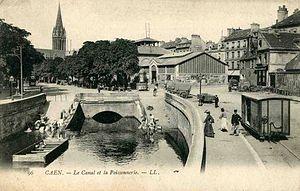
Caen, l'abreuvoir, les lavoirs et les halles
Cette chronologie de Caen recense les grands événements qui ont marqué l'histoire de la ville de Caen, capitale de la région Basse-Normandie et de sa proche couronne.